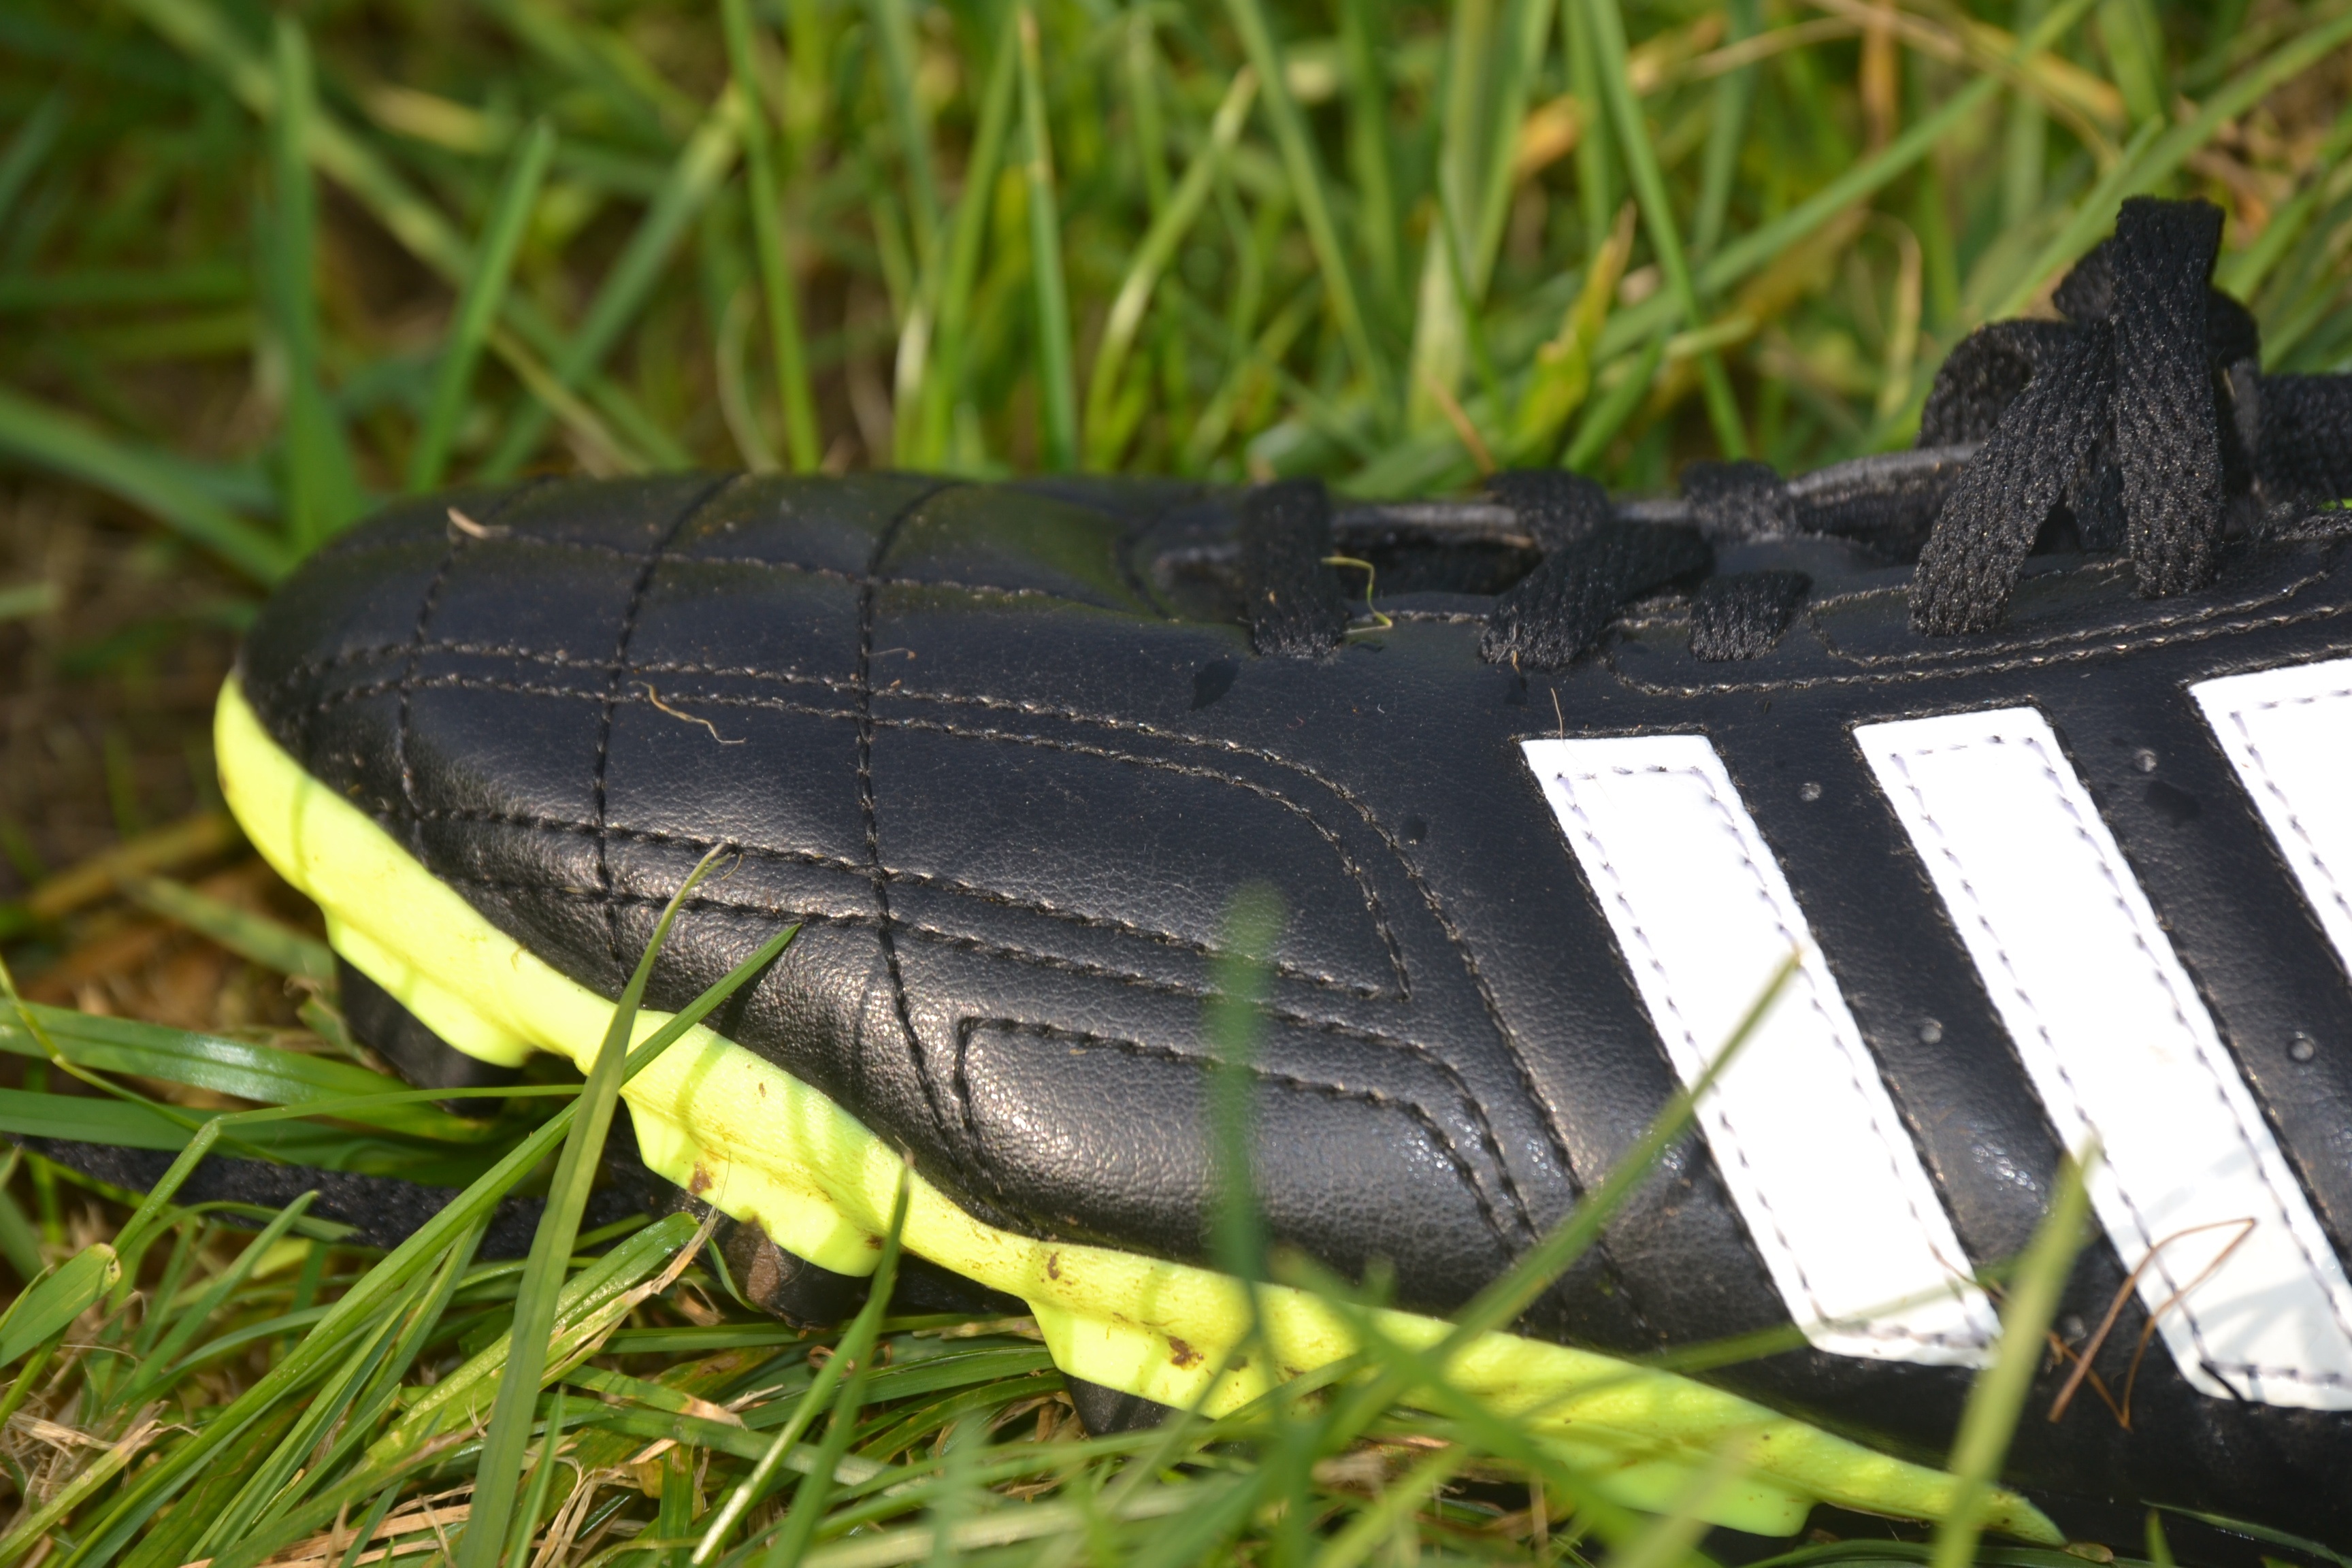
hand, grass, shoe, sport, lawn, green, football, tire, adidas, footwear, sports shoes, football boots, automotive tire, outdoor shoe